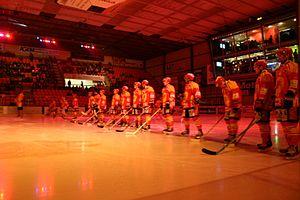
Le Stade de Glace est une patinoire de hockey sur glace située à Bienne, dans le canton de Berne, en Suisse.